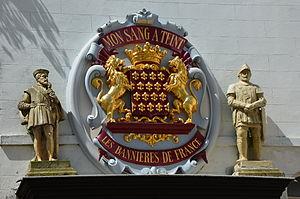
Blason et armes en frontispice de la maison natale de François-René de Chateaubriand à Saint-Malo
La famille de Châteaubriant est une famille noble bretonne.